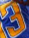
Number: 3